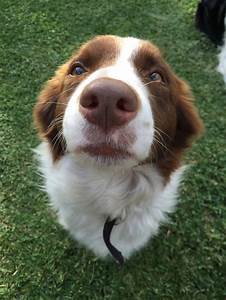
Label: dog